Aleksandar Aleksandrov (footballer, born April 1986)

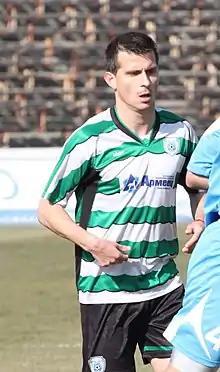
Aleksandrov playing for Cherno More in 2011

Aleksandar Aleksandrov (born 13 April 1986 in Shumen) is a Bulgarian retired footballer who played as a defender.